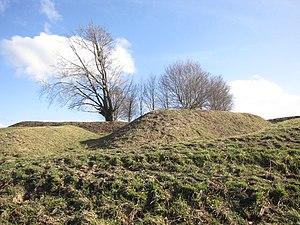
redoute de Santa Barbara This building is indexed in the Base Mérimée, a database of architectural heritage maintained by the French Ministry of Culture,